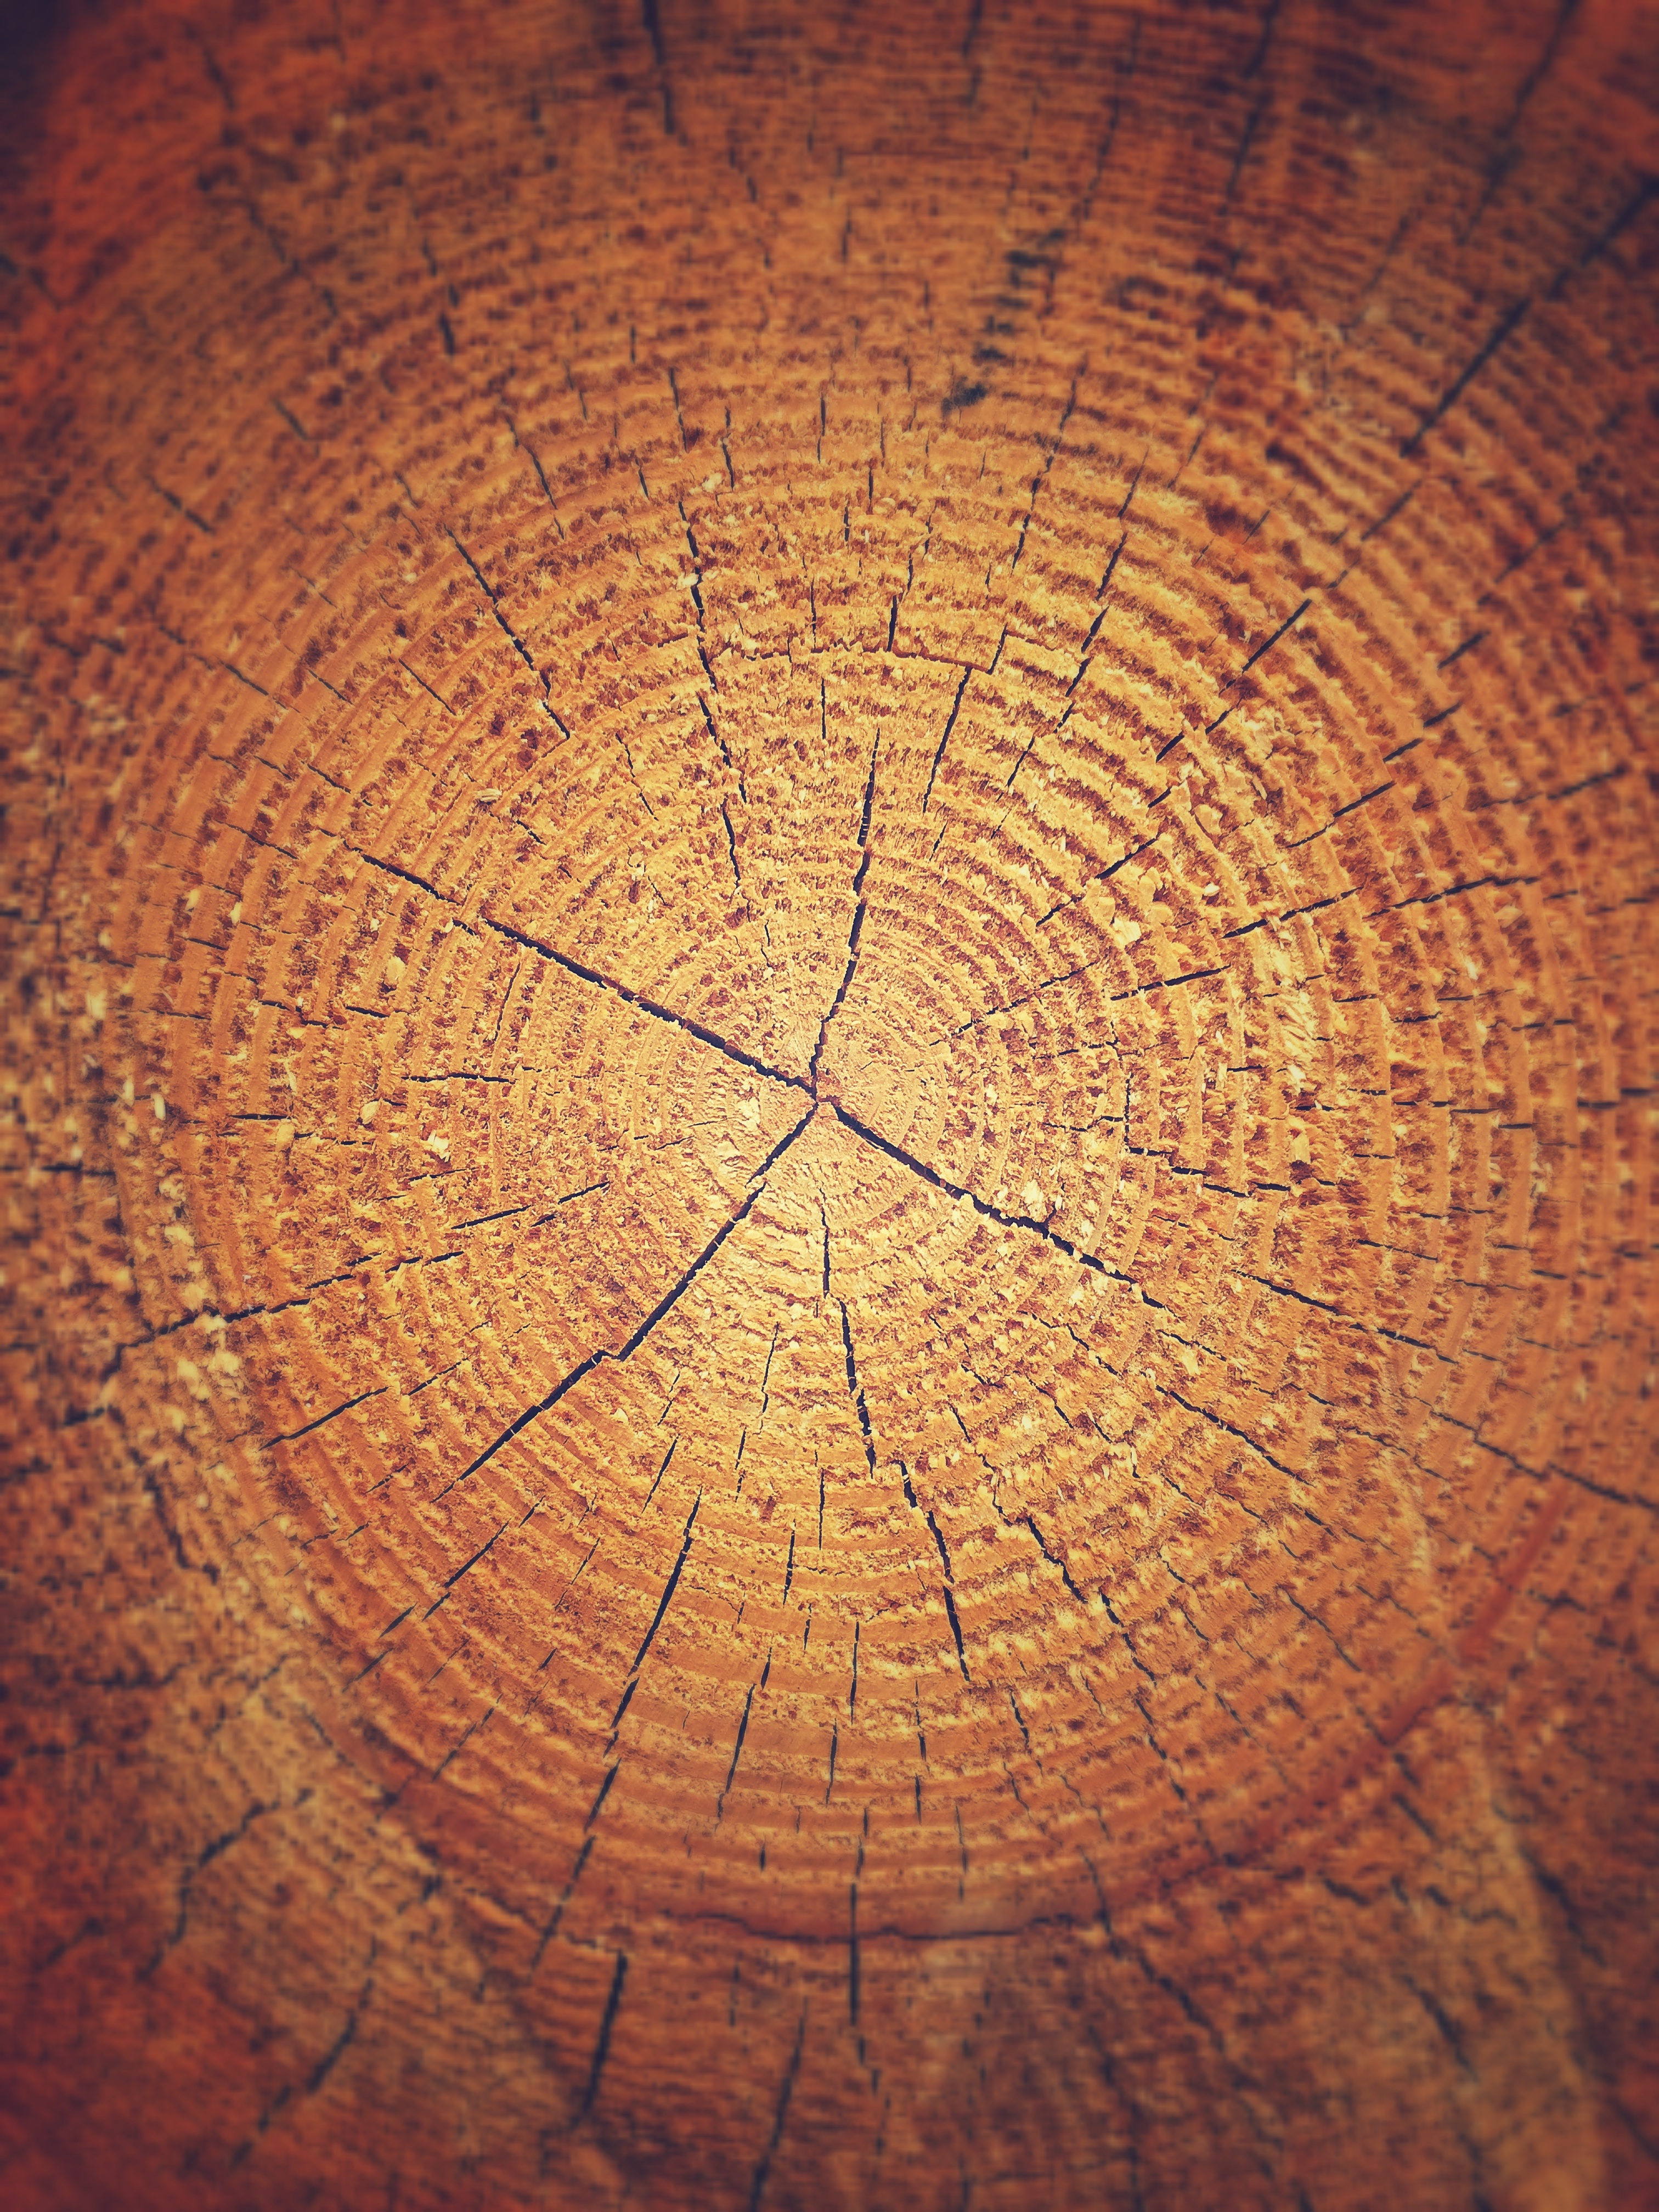
tree, nature, wood, vintage, retro, sunlight, texture, leaf, trunk, reflection, soil, rough, bare, material, circle, surface, close up, art, vignette, wooden, symmetry, shape, macro photography, ancient history